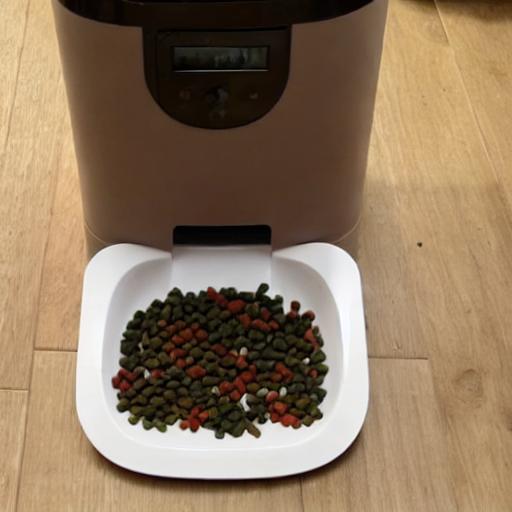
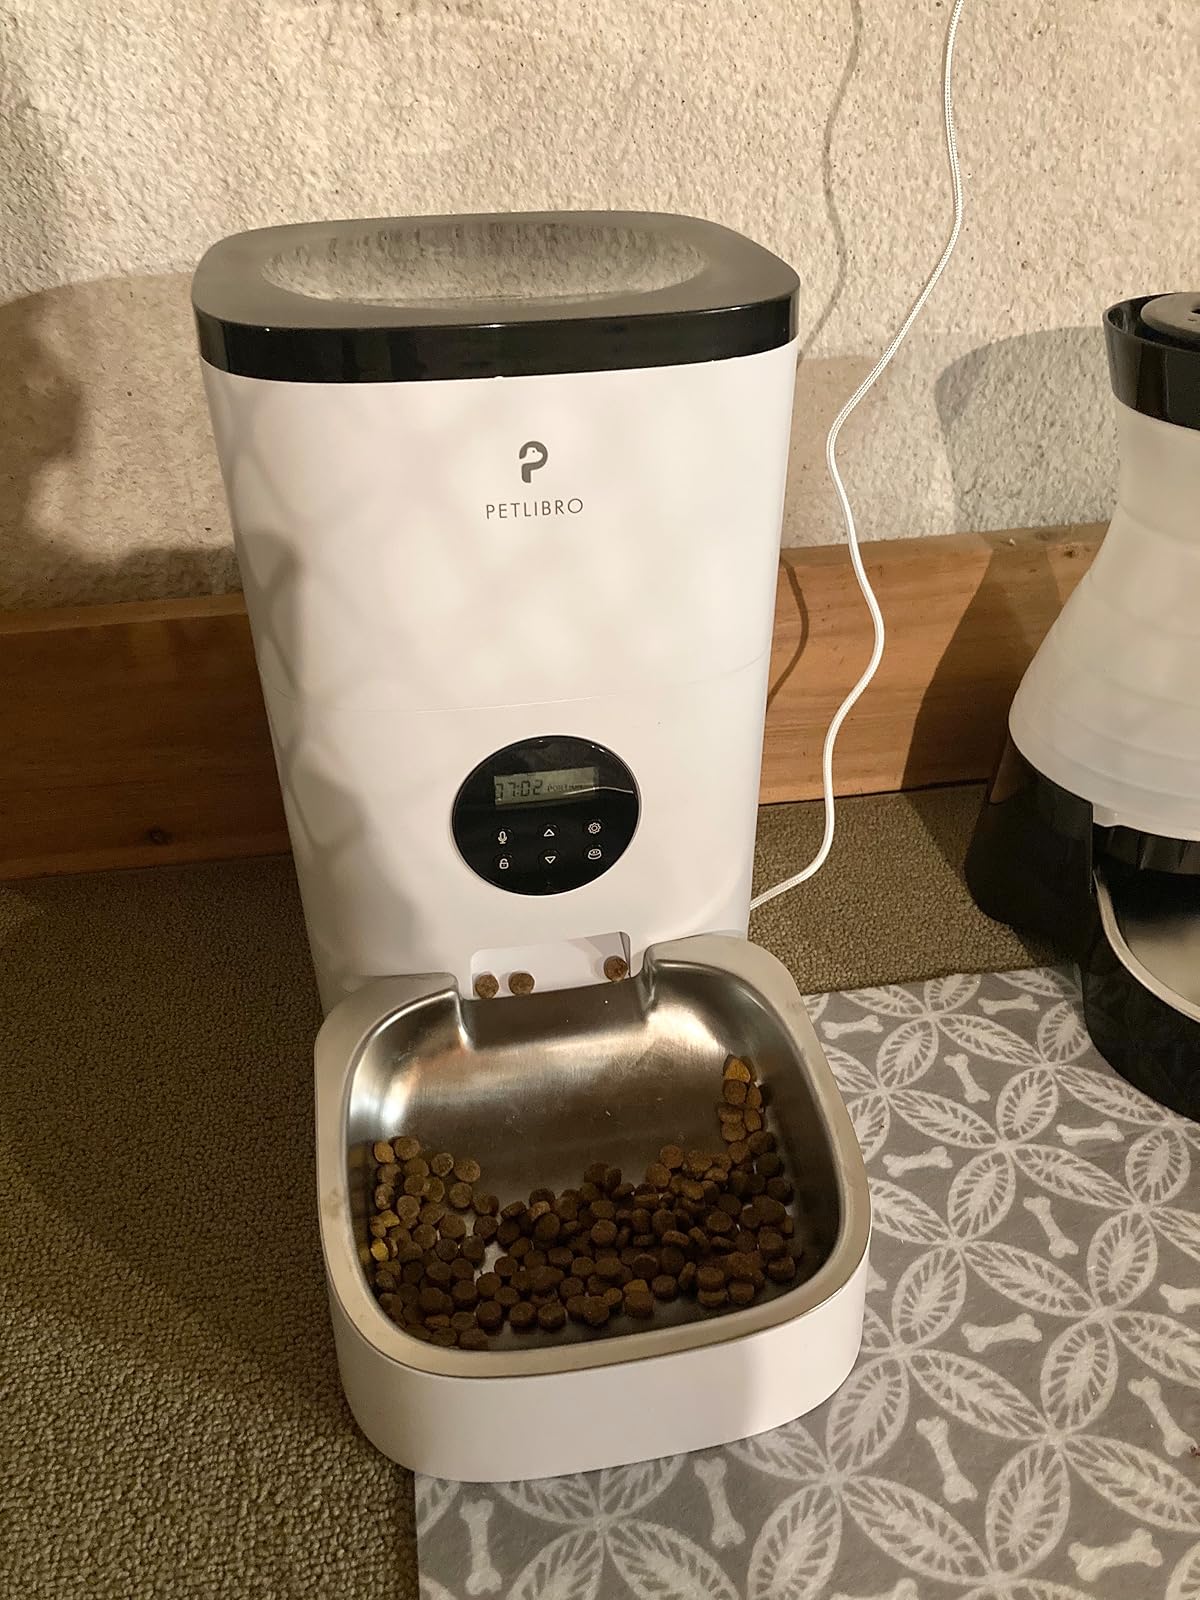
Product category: items_feeder
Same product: no